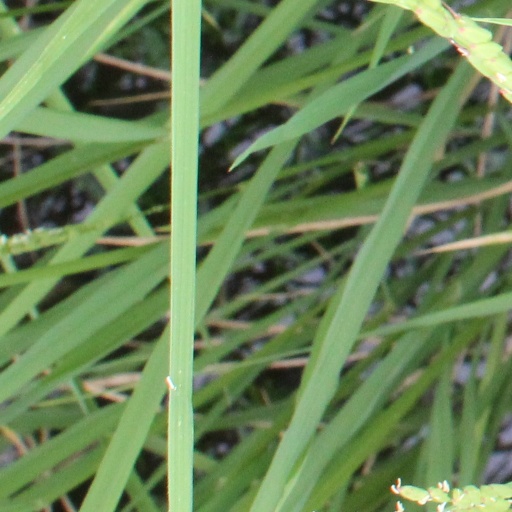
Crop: rice